VISTA (telescope)

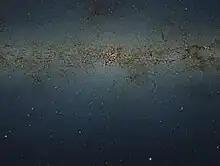
VISTA gigapixel mosaic of the central parts of the Milky Way.

On completion, the telescope was handed over to ESO, which has selected six public surveys for VISTA, taking up 75% of the available observing time. Proprietary surveys to occupy the remaining time are proposed to ESO, which will schedule approved proposals for observation. The observations are carried out by operators at the Paranal Observatory, remotely from the VLT control building.